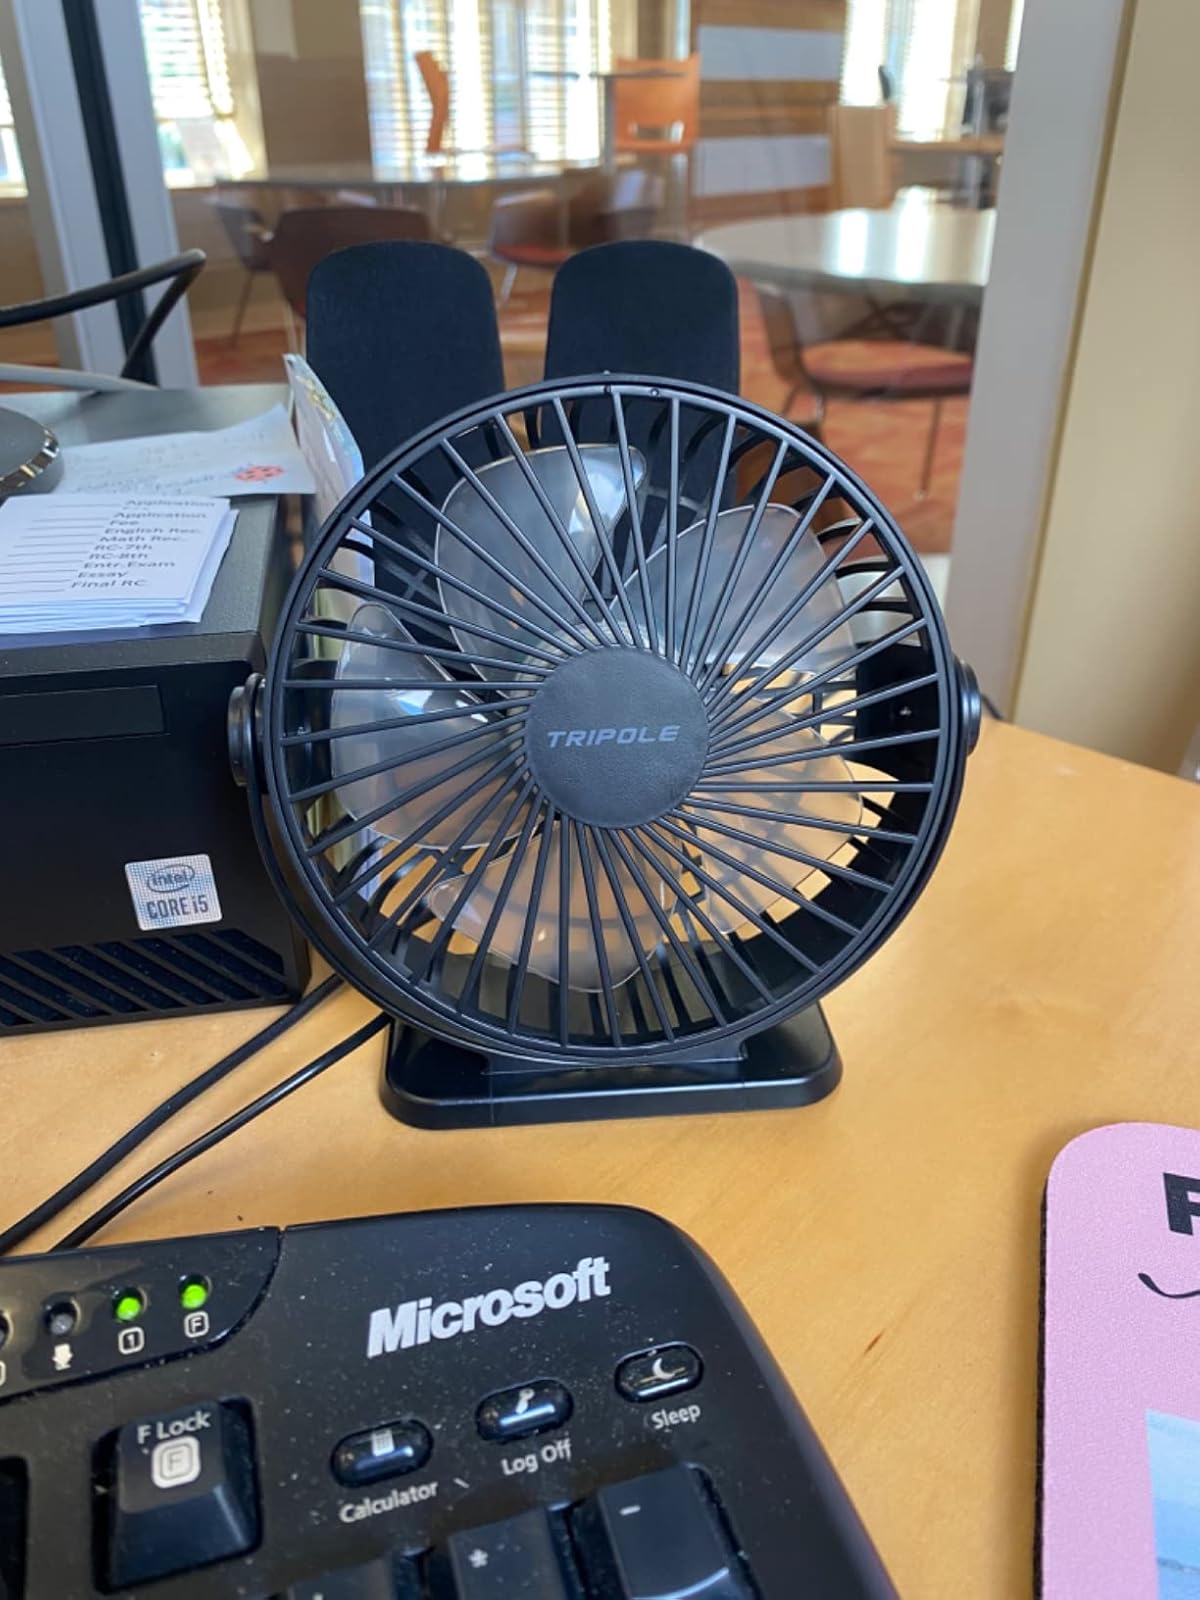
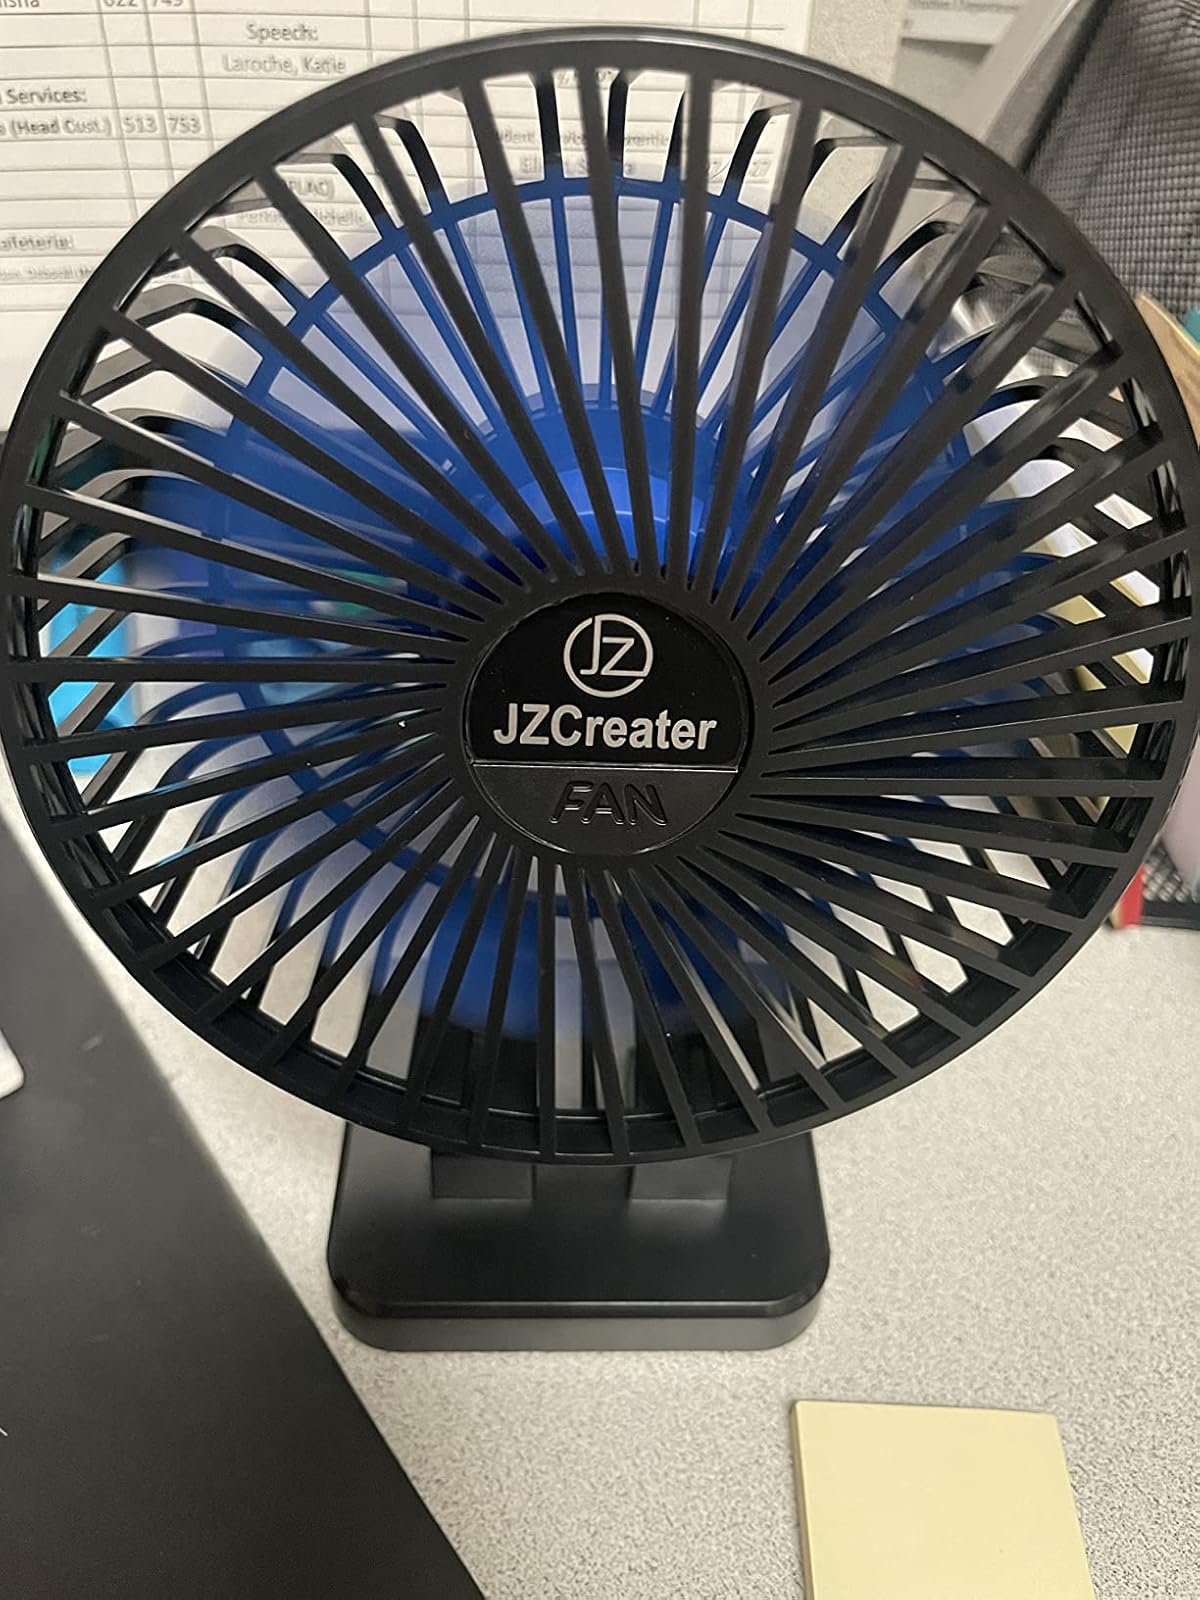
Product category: fan
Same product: no